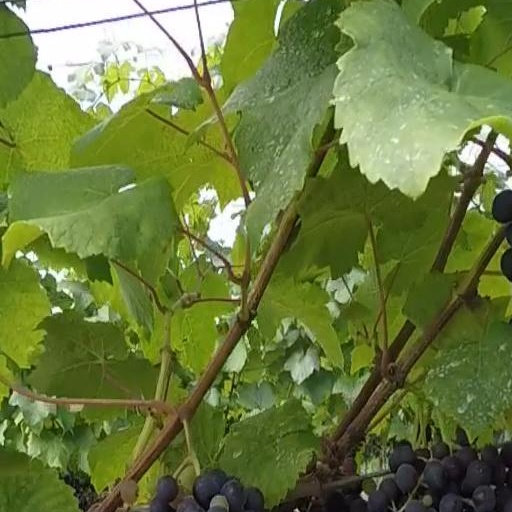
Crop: grape